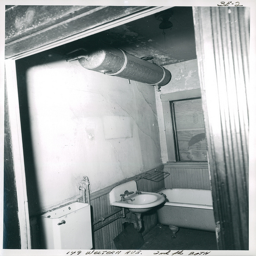
Black and white photograph of a bathroom area.
VERY SMALL OLD BATHROOM WITH TINY SINK, TUB, AND TOILET
A bathroom with a toilet, sink and bathtub.
A very dirty looking rest room with an old style tub.
A very old picture of a very grungy old bathroom.